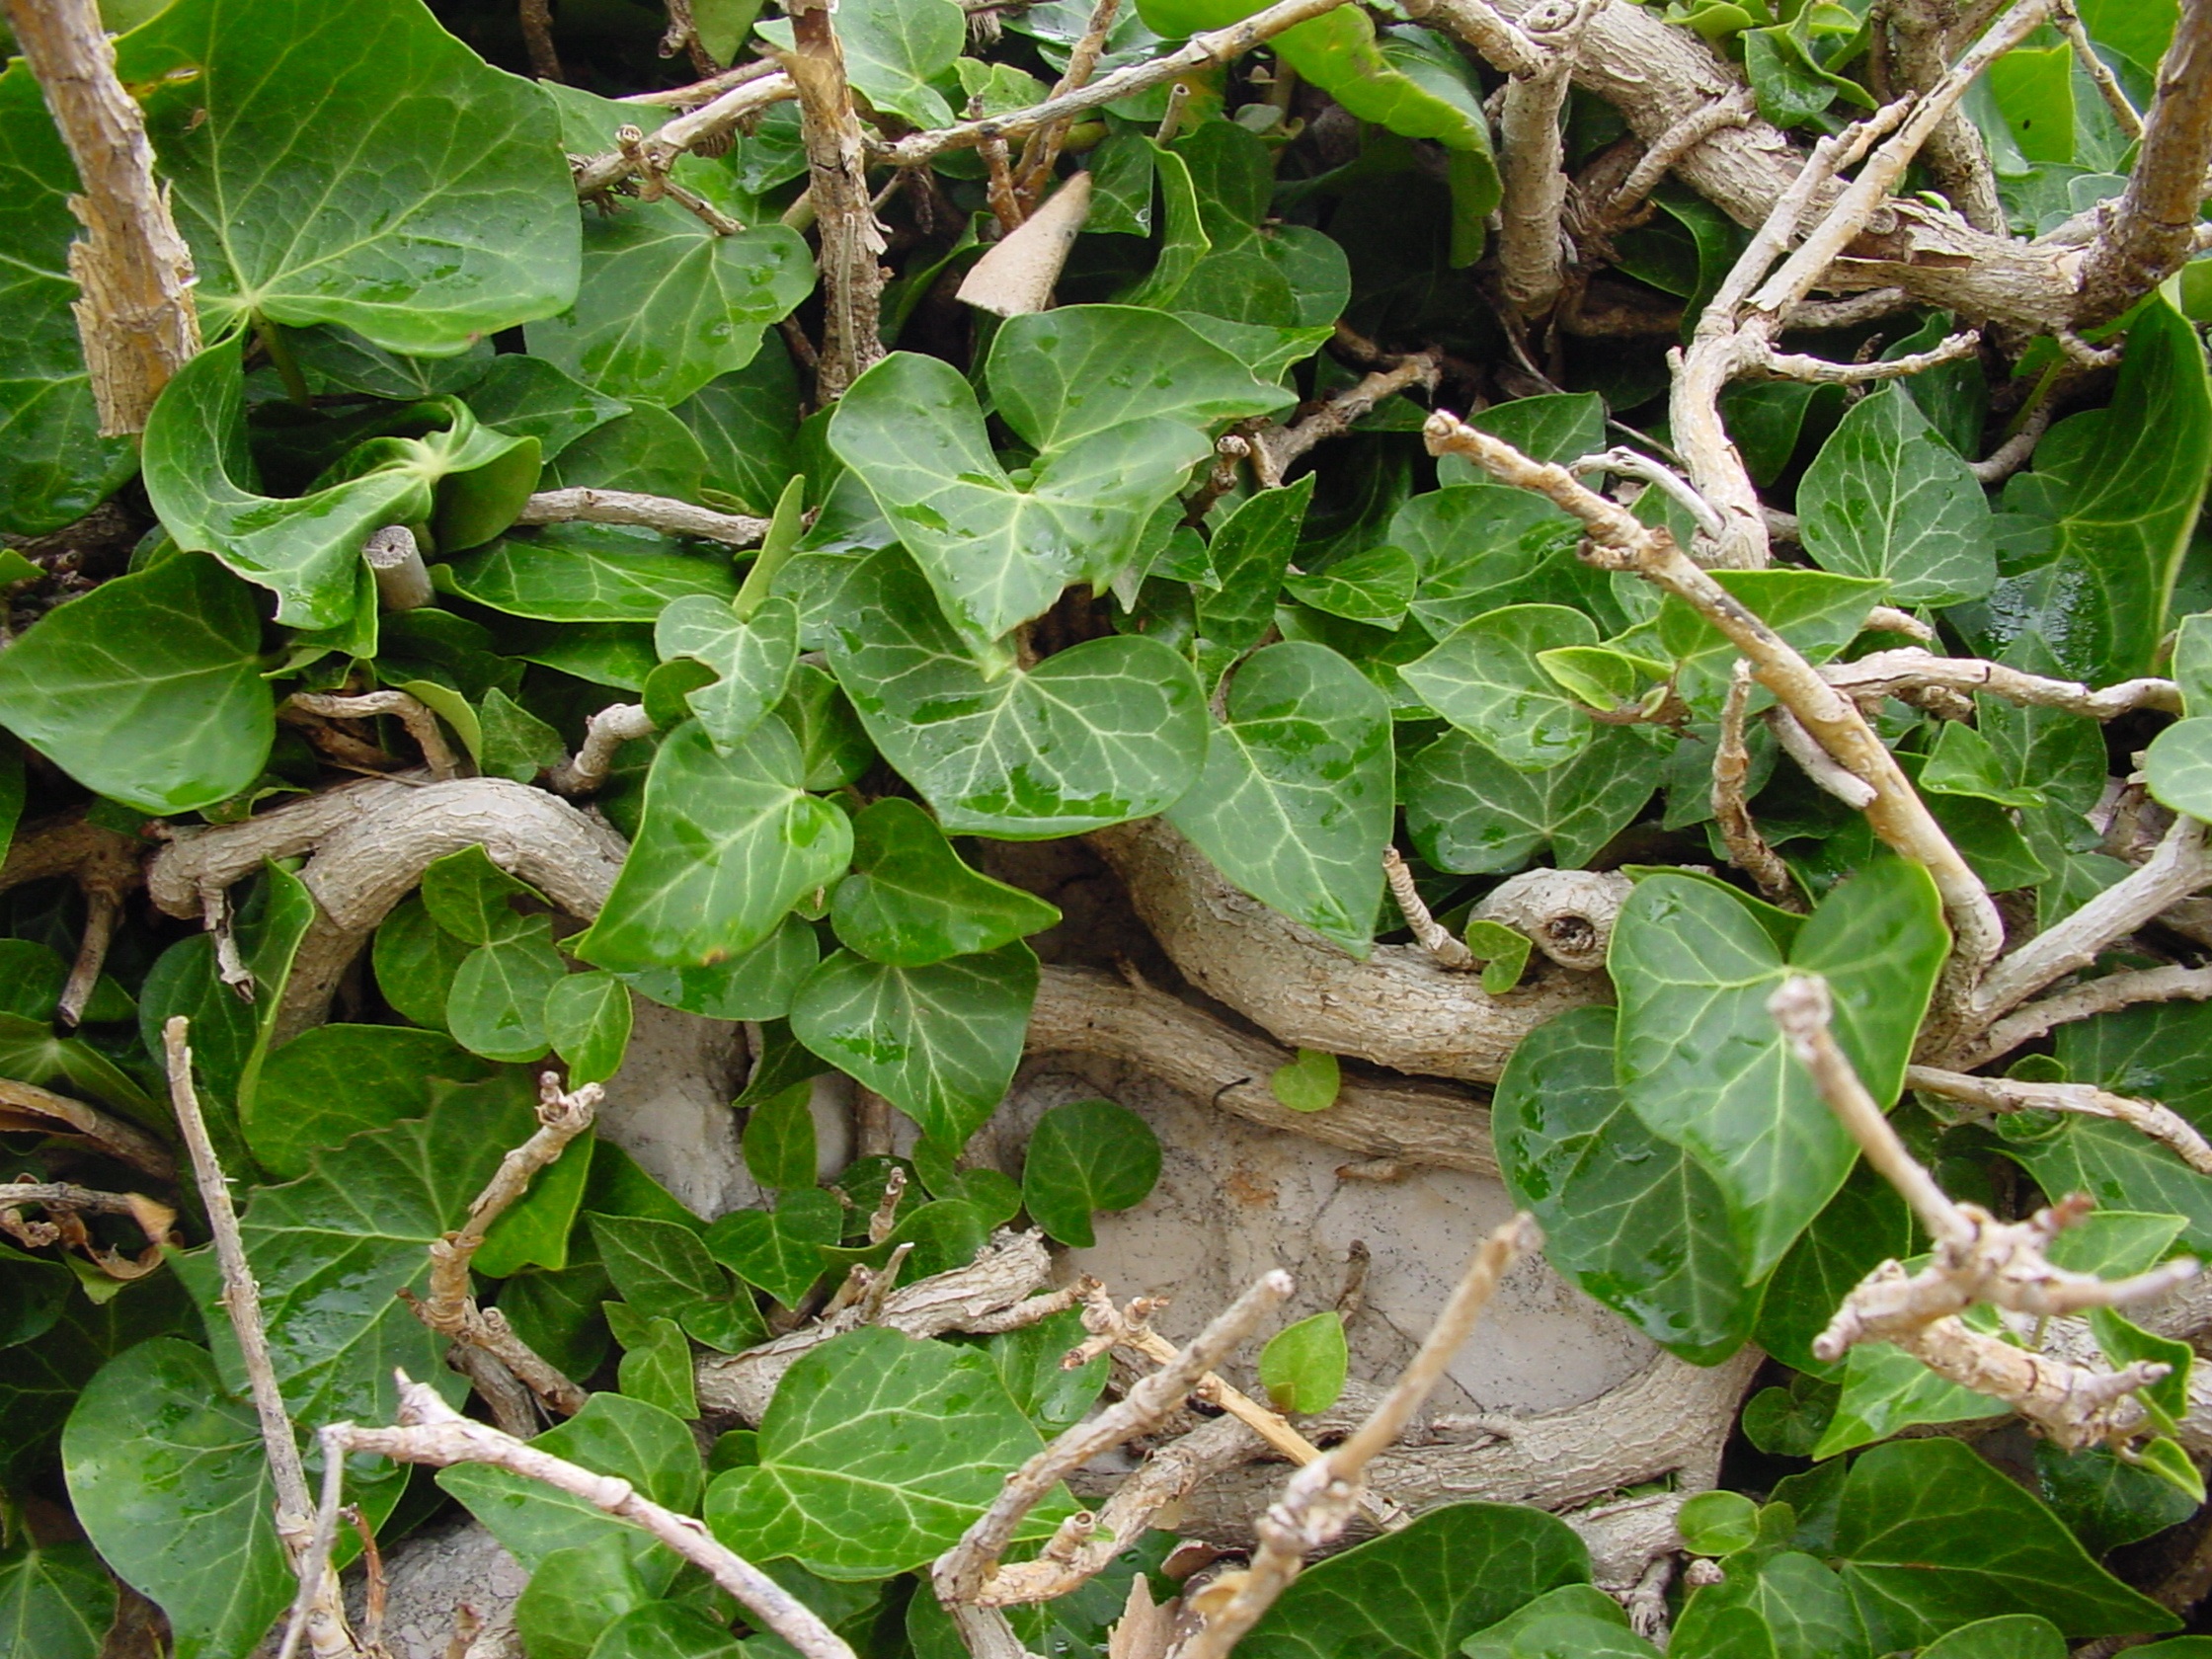
plant, leaf, flower, wall, food, herb, produce, vegetable, ivy, garden, shrub, amber, flowering plant, run into, annual plant, land plant, apiales